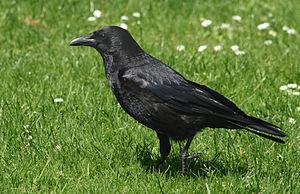
Corneille est un nom vernaculaire porté par plusieurs espèces d'oiseaux du genre Corvus. Ce terme féminin de corneille est attribué aux espèces les plus petites de ce genre, les plus grandes étant appelées corbeau. Ce terme provient du bas-latin *cornĭcŭla dérivant de cornix.
La Corneille noire est une espèce de passereaux de la famille des Corvidae. Elle est présente dans deux aires distinctes : l'Europe de l'Ouest et du sud-ouest, où sa population est estimée entre 5,5 et 12 millions de couples, et l'Asie du Kazakhstan au Japon, où sa population n'est pas connue. Commune dans toute son aire de répartition, elle présente une grande plasticité écologique et se retrouve aussi bien à la campagne qu'au cœur des grandes villes, comme Paris et Londres.
Le Site de Grand Intérêt Biologique des Viviers, plus connu sous le nom de Terril des Viviers est un ancien site de charbonnage s'étendant à l'est de Gilly, section de la ville de Charleroi.